Segmentation (biology)

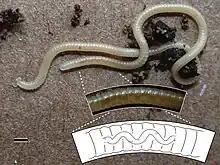
"Illacme plenipes", a millipede with 170 segments and 662 legs

Segmentation in animals typically falls into three types, characteristic of different arthropods, vertebrates, and annelids. Arthropods such as the fruit fly form segments from a field of equivalent cells based on transcription factor gradients. Vertebrates like the zebrafish use oscillating gene expression to define segments known as somites. Annelids such as the leech use smaller blast cells budded off from large teloblast cells to define segments.